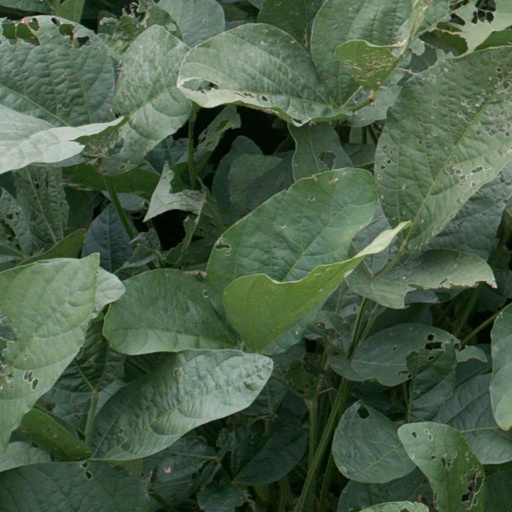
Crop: soybean